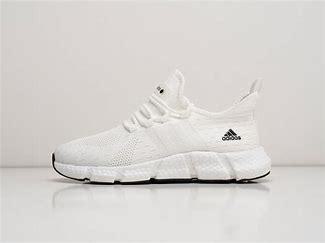
Brand: adidas
Model: Climacool Vent